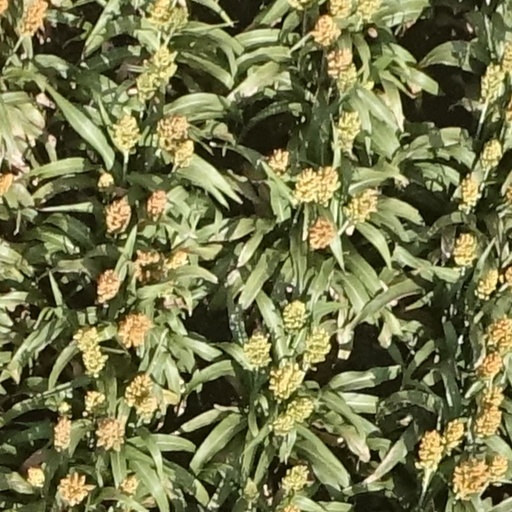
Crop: sorghum